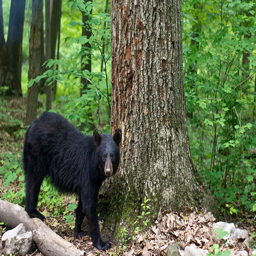
A large black bear walking past a tree in the forest.
The black bear is standing near the tree.
A black bear walking in the woods next to a tree.
A skinny black bear at the base of a tree
A black bear walks in front of a tree in a forest.